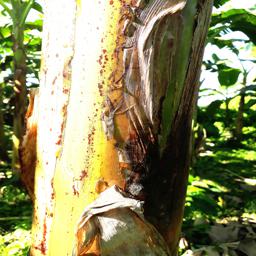
Label: PSEUDOSTEM WEEVIL